Pagan kingdom

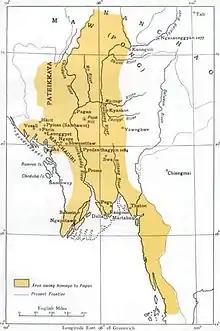
Pagan Empire under Anawrahta; Minimal, if any, control over Arakan; Pagan's suzerainty over Arakan confirmed four decades after his death.

Anawrahta proved an energetic king. His acts as king were to strengthen his kingdom's economic base. In the first decade of his reign, he invested much effort into turning the arid parched lands of central Myanmar into a rice granary, successfully building/enlarging weirs and canals, mainly around the Kyaukse district, east of Pagan. The newly irrigated regions attracted people, giving him an increased manpower base. He graded every town and village according to the levy it could raise. The region, known as Ledwin (lit. "rice country"), became the granary, the economic key of the north country. History shows that one who gained control of Kyaukse became kingmaker in Upper Myanmar.